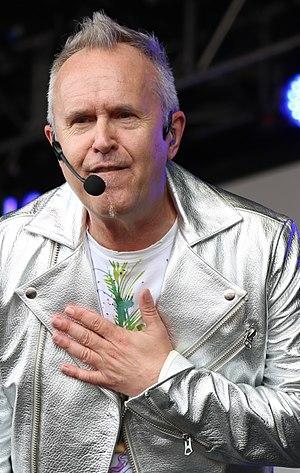
John Howard Jones, né le 23 février 1955 à Southampton, est un chanteur, musicien et auteur-compositeur britannique. Il interprète dix singles parmi les 40 meilleurs au Royaume-Uni entre 1983 et 1986 ; six atteignent le top 10, dont What Is Love?, New Song et Things Can Only Get Better. Son album de 1984, Human's Lib, atteint la première place du classement britannique des albums. Dans le monde entier, Jones enregistre 15 succès parmi les 40 meilleurs singles entre 1983 et 1992. Son single No One Is to Blame de 1986 atteint la quatrième place des charts américains.